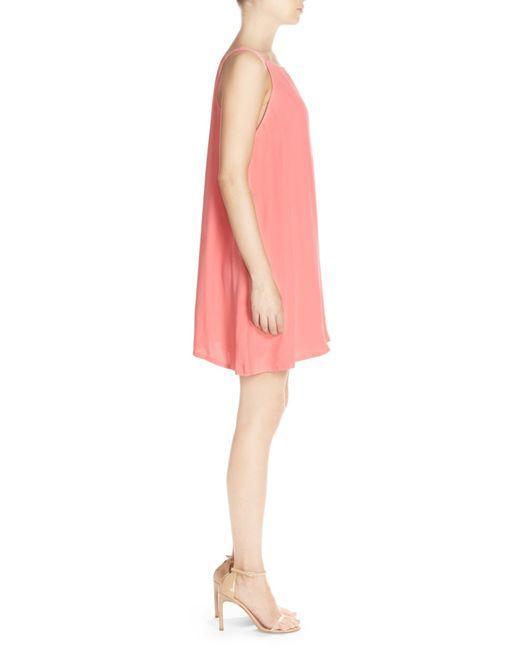
Schlichtes rosa Midikleid für Mädchen